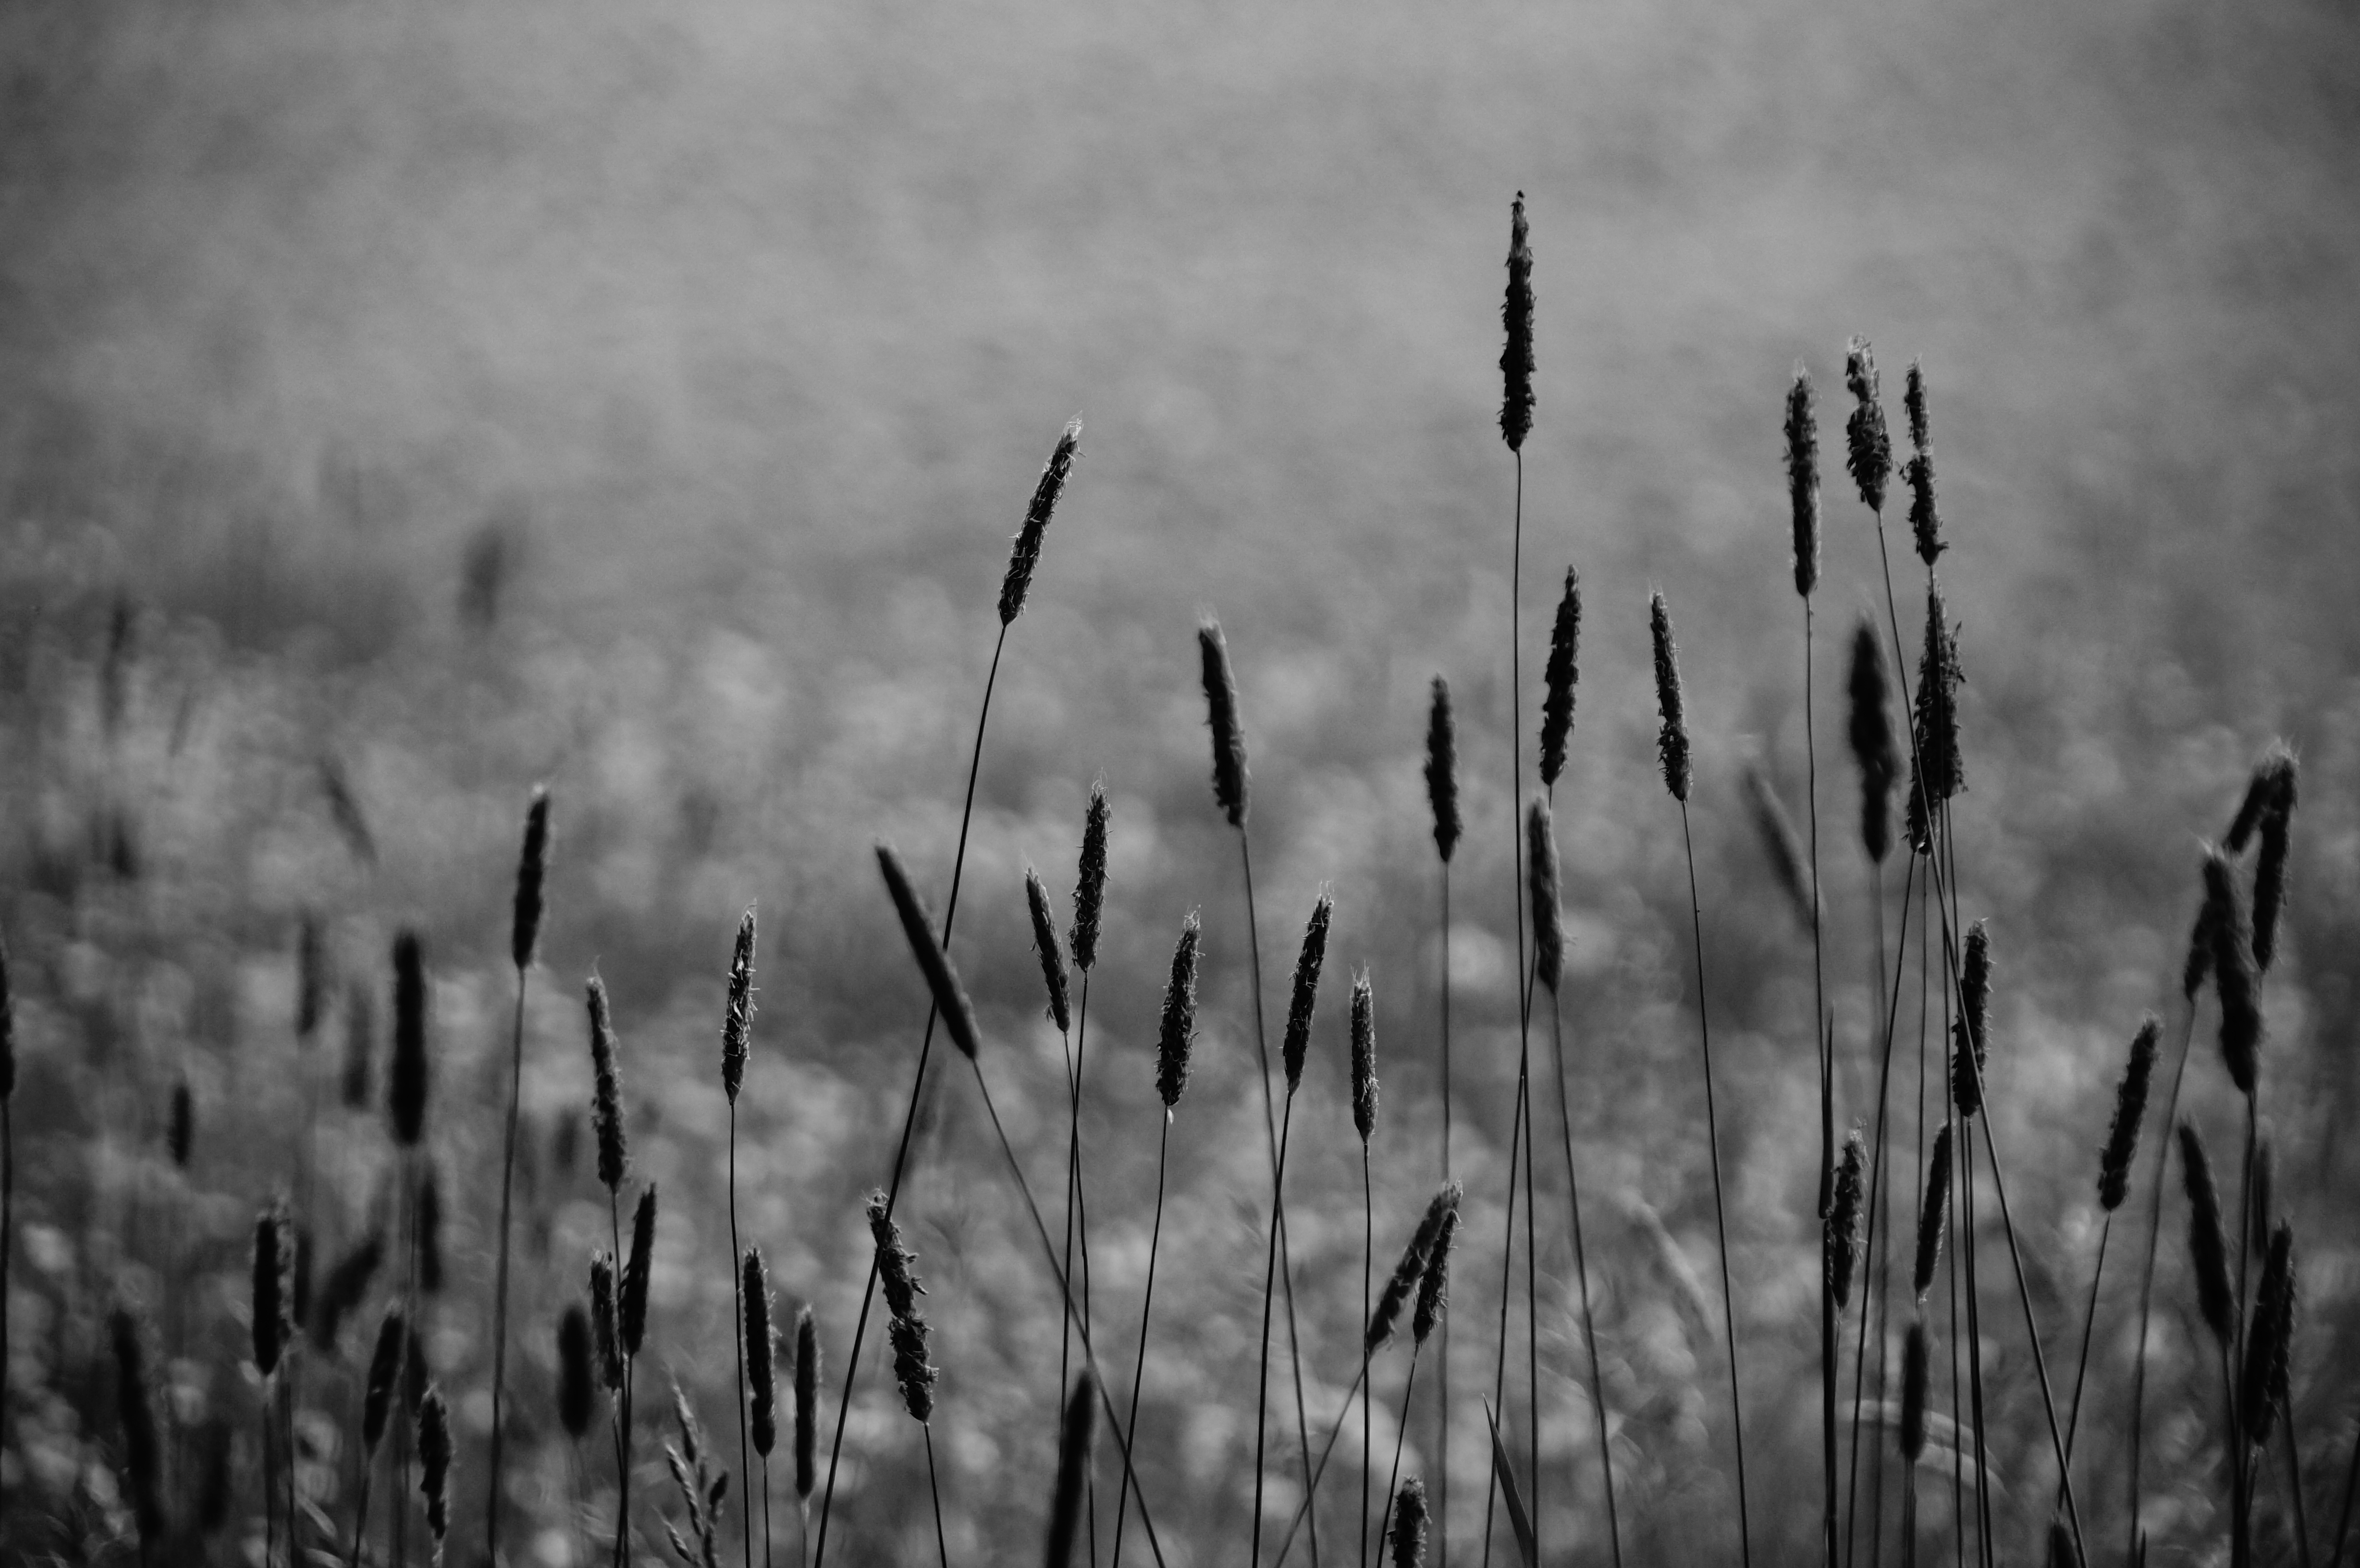
nature, grass, cloud, black and white, plant, field, photography, prairie, wind, darkness, monochrome, wetland, gloomy, habitat, mourning, grasses, halme, monochrome photography, atmospheric phenomenon, grass family, plant stem